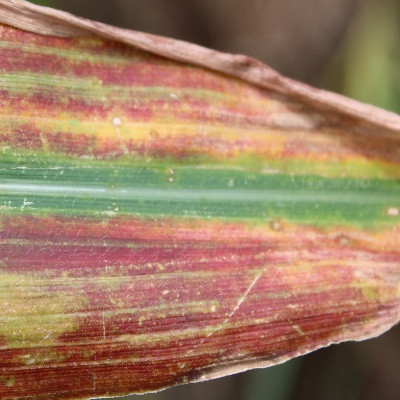
Crop: Maize
Condition: leaf blight